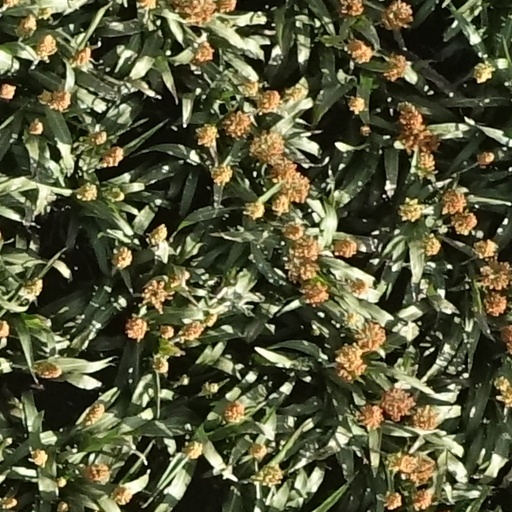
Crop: sorghum